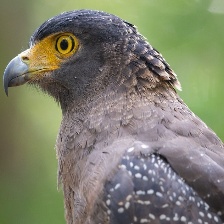
Species: CRESTED SERPENT EAGLE
Scientific name: SPILORNIS CHEELA